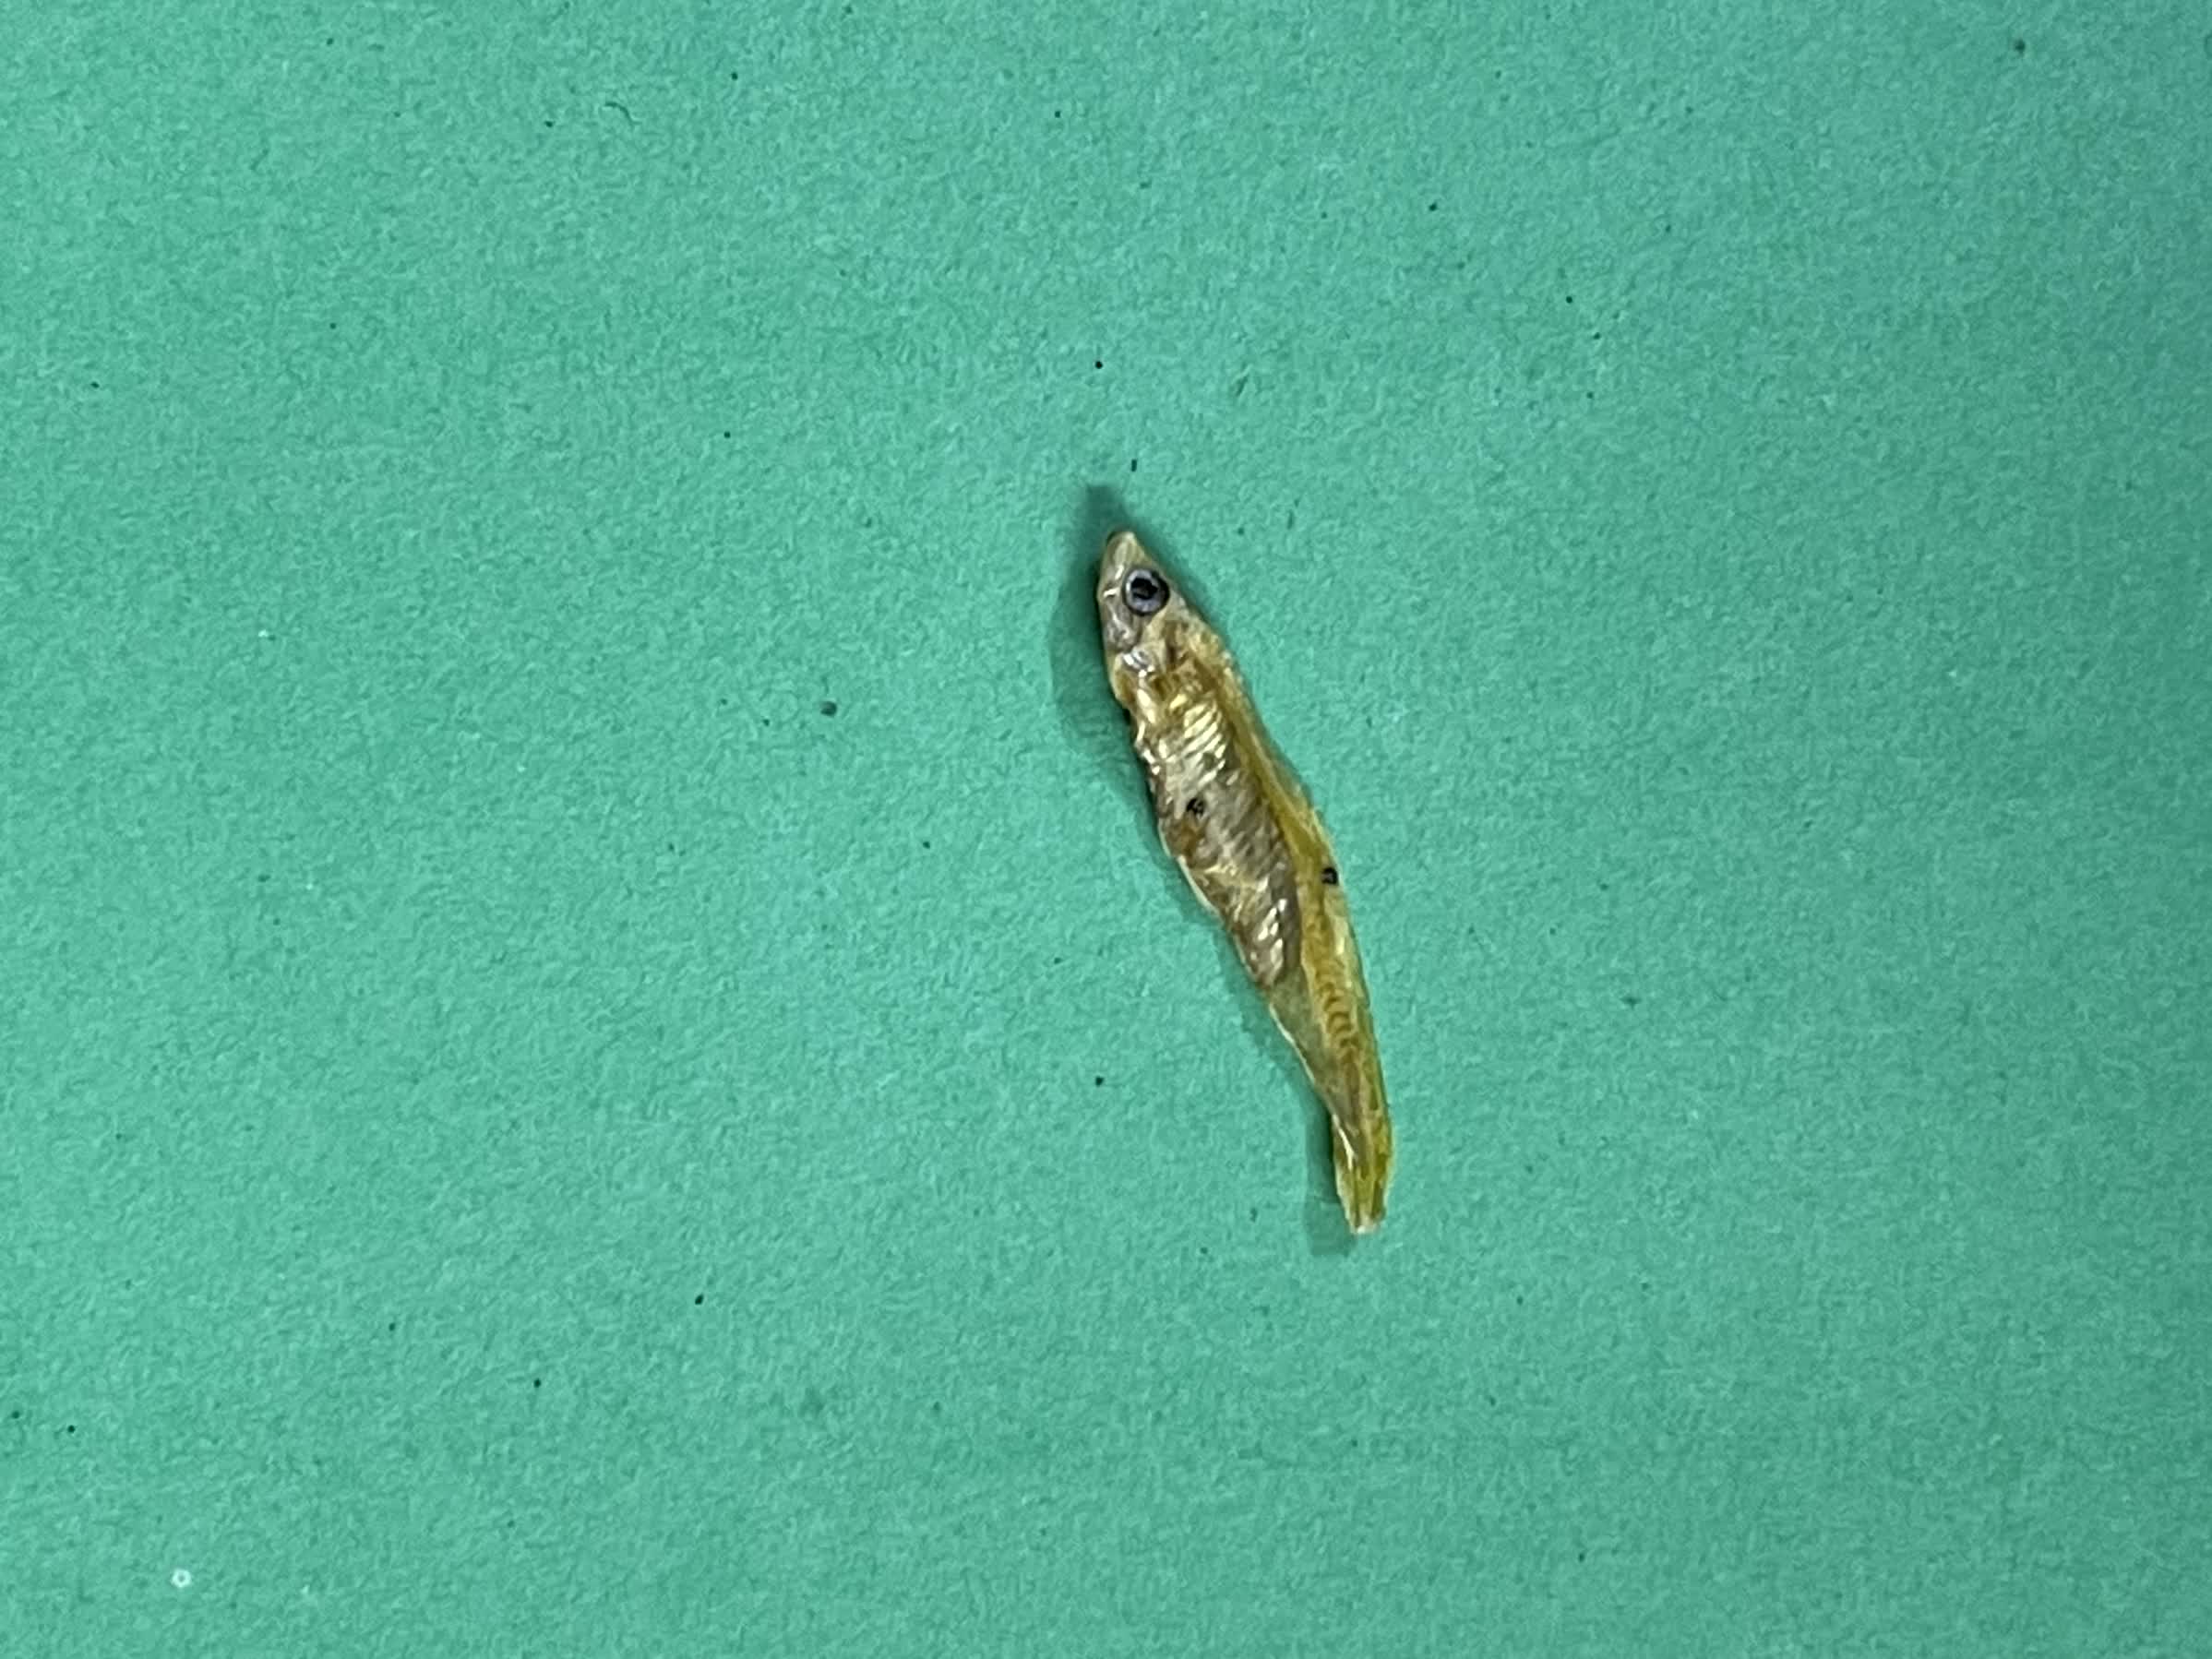
Species: kachki